William Ryan (53rd Congress)

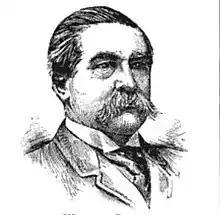
William Ryan (1840-1925), U.S. Congressman from New York

William Ryan (March 8, 1840February 18, 1925) was an American banker and businessman who served one term as a U.S. Representative from New York from 1893 1895.